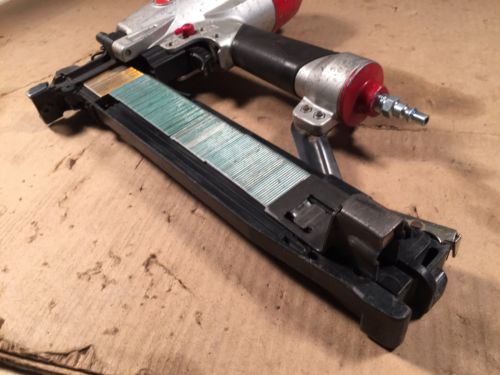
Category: stapler